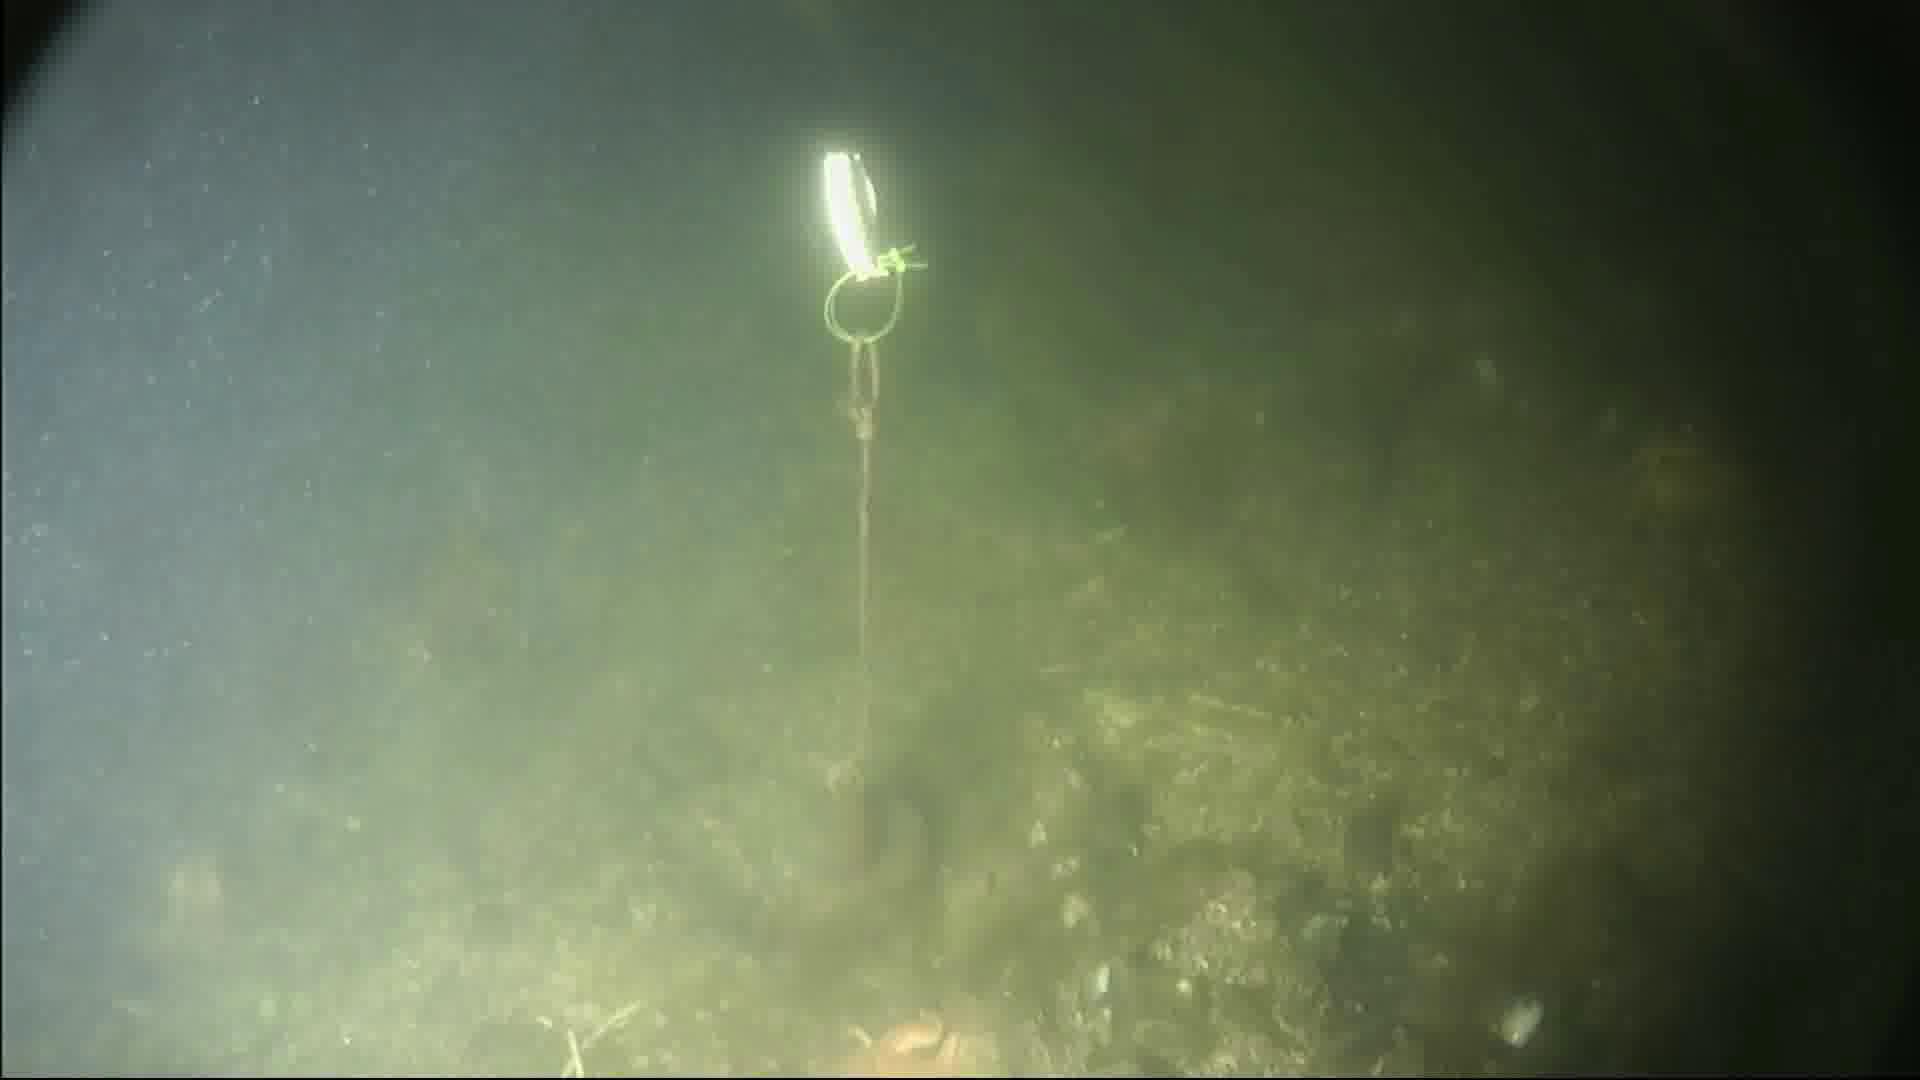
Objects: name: starfish
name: crab